COVID-19 protests in Germany

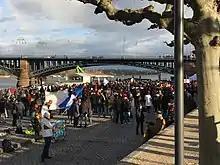
Protest in Mainz in front of the Theodor Heuss Bridge on 13 March 2021

Protests, with many participants being from the "Querdenken" movement, took place in Berlin, Dresden, Düsseldorf, Hannover, Munich, Stuttgart, and other cities. The Higher Administrative Court had banned the "Querdenken" demonstration in Dresden, on the grounds of the risk of infection for participants, police and passers-by – organizers had projected about 3,000 to 5,000 participants, far above the maximum of 1,000 set by coronavirus regulations in the state. In spite of the ban, at the Congress Center near the state parliament, over 1,000demonstrators gathered according to police estimates. There were reports of a tense mood as hundreds of demonstrators began to march, with many flouting the mask and physical distance requirements.